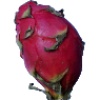
Label: Pitahaya Red 1